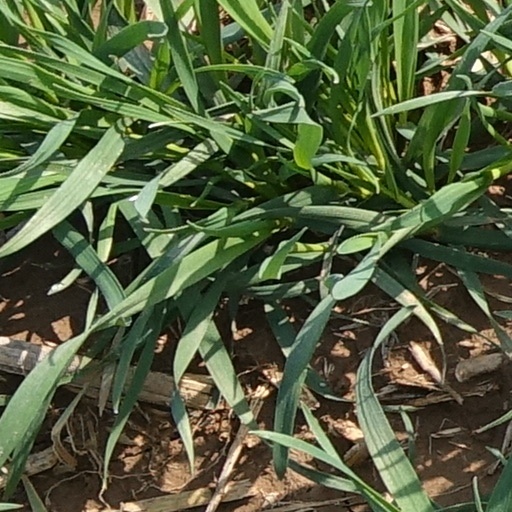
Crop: wheat